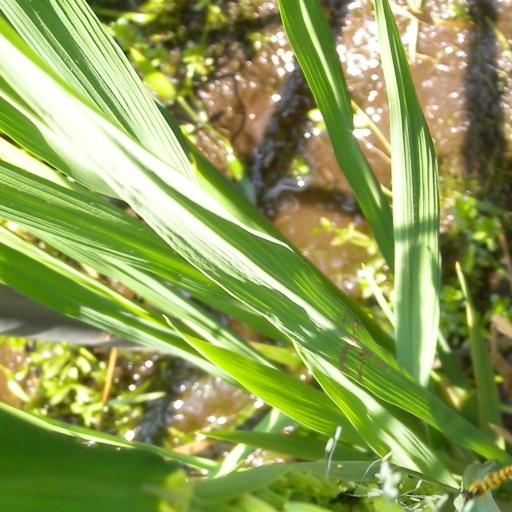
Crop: rice